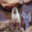
Label: otter